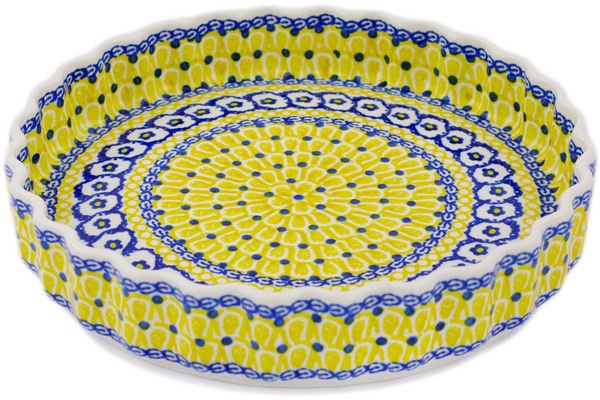
9" Fluted Pie Dish - Happy Days
This Polish Pottery 9" Fluted Pie Dish - Happy Days is handmade and handpainted by the Ceramika Artystyczna factory in Boleslawiec, Poland. Height: 1.77" | Width: 9.49" | Length: 9.49" All measurements are from outside edge to outside edge. 37.03 ounces or 4.6 cups filled to the brim TRADITIONAL Pattern: Happy Days - #189 | Shape: #637 Polish Pottery House Stoneware is: Quality One (GAT 1) Hand-crafted & Hand Painted Oven safe up to 480° Microwave & Dishwasher Safe Lead & Cadmium Free So durable, use them as your every dishes! Your order will ship within 2-5 business days. Please allow extra time during holiday seasons.
Brand: Ceramika Artystyczna
Category: Home & Garden > Kitchen & Dining > Cookware & Bakeware > Bakeware > Pie & Quiche Pans